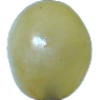
Label: Grape White 1